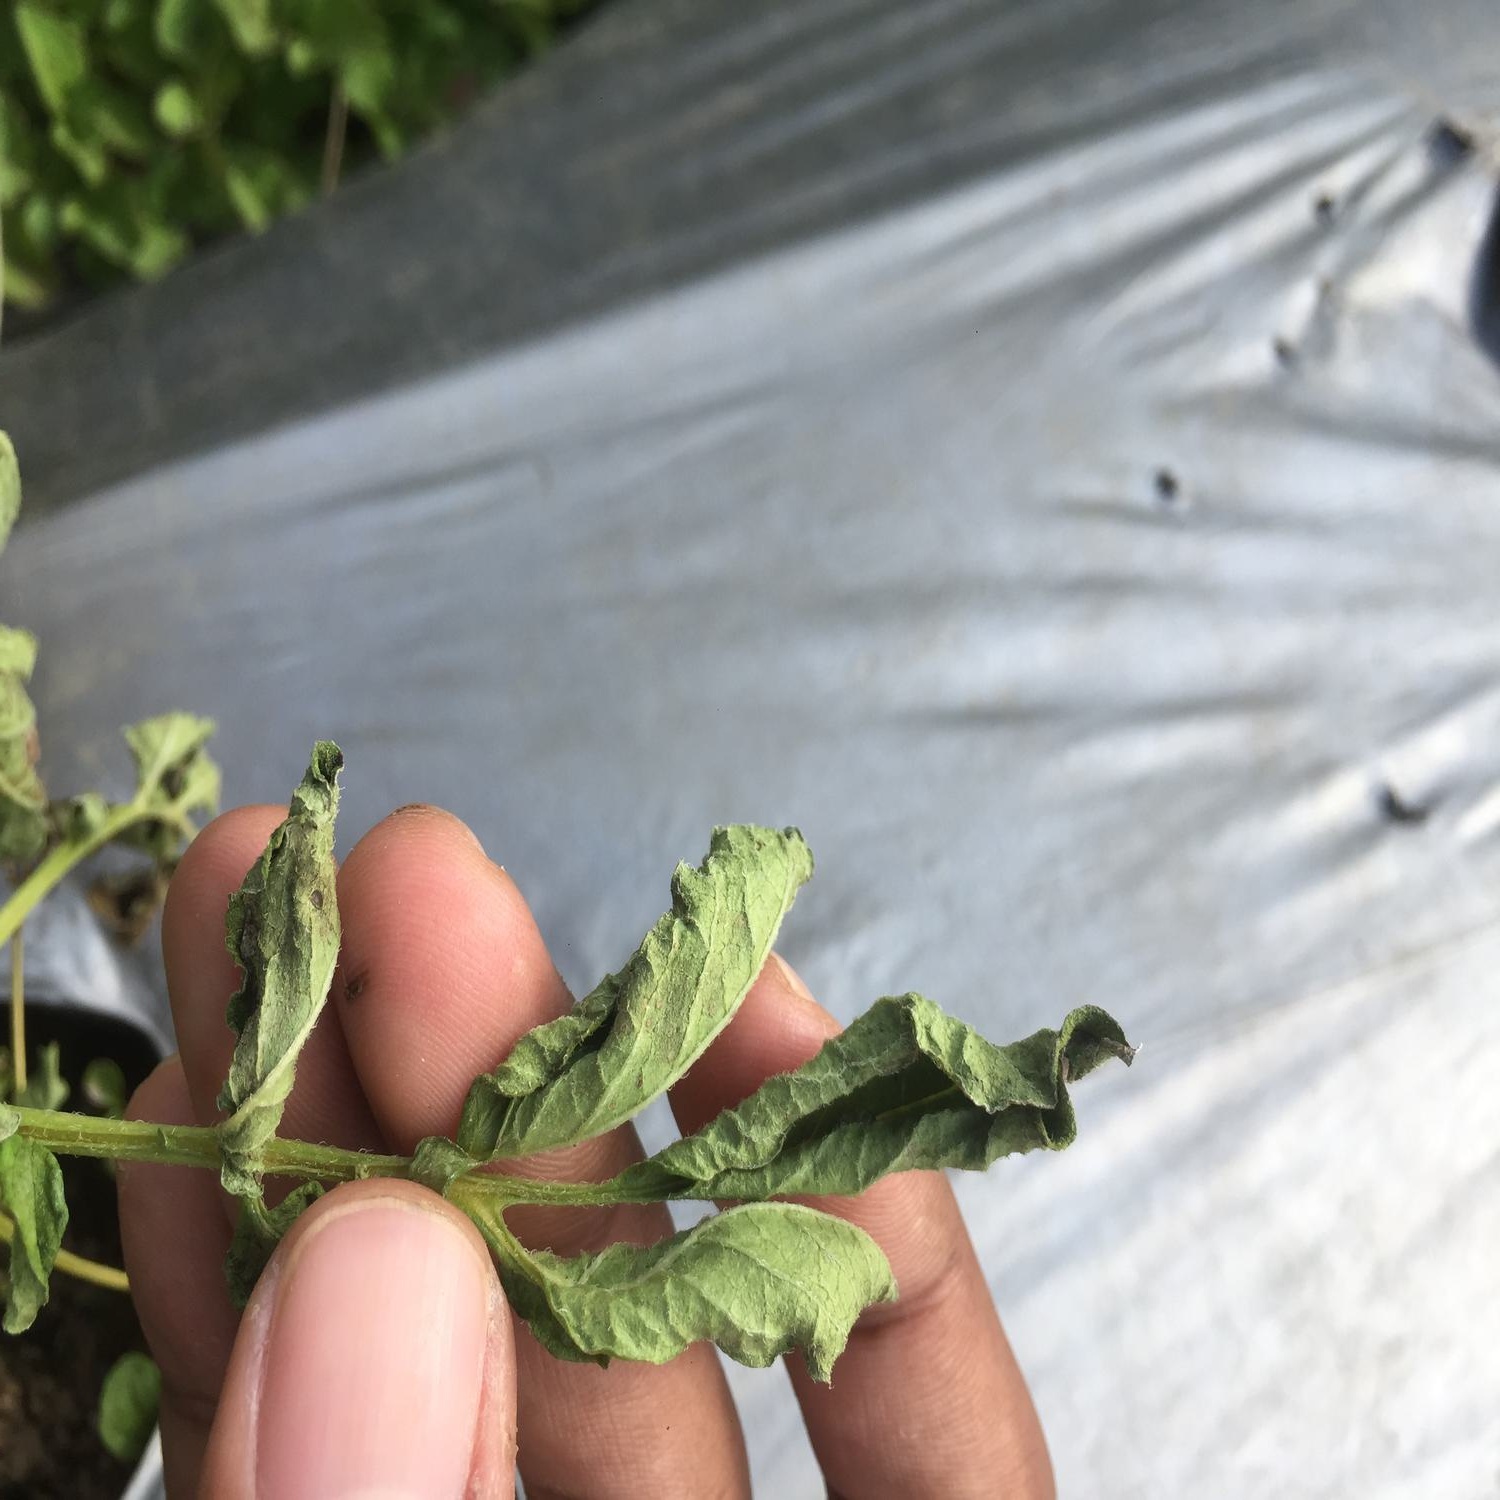
Etiqueta: Pudricion_Parda